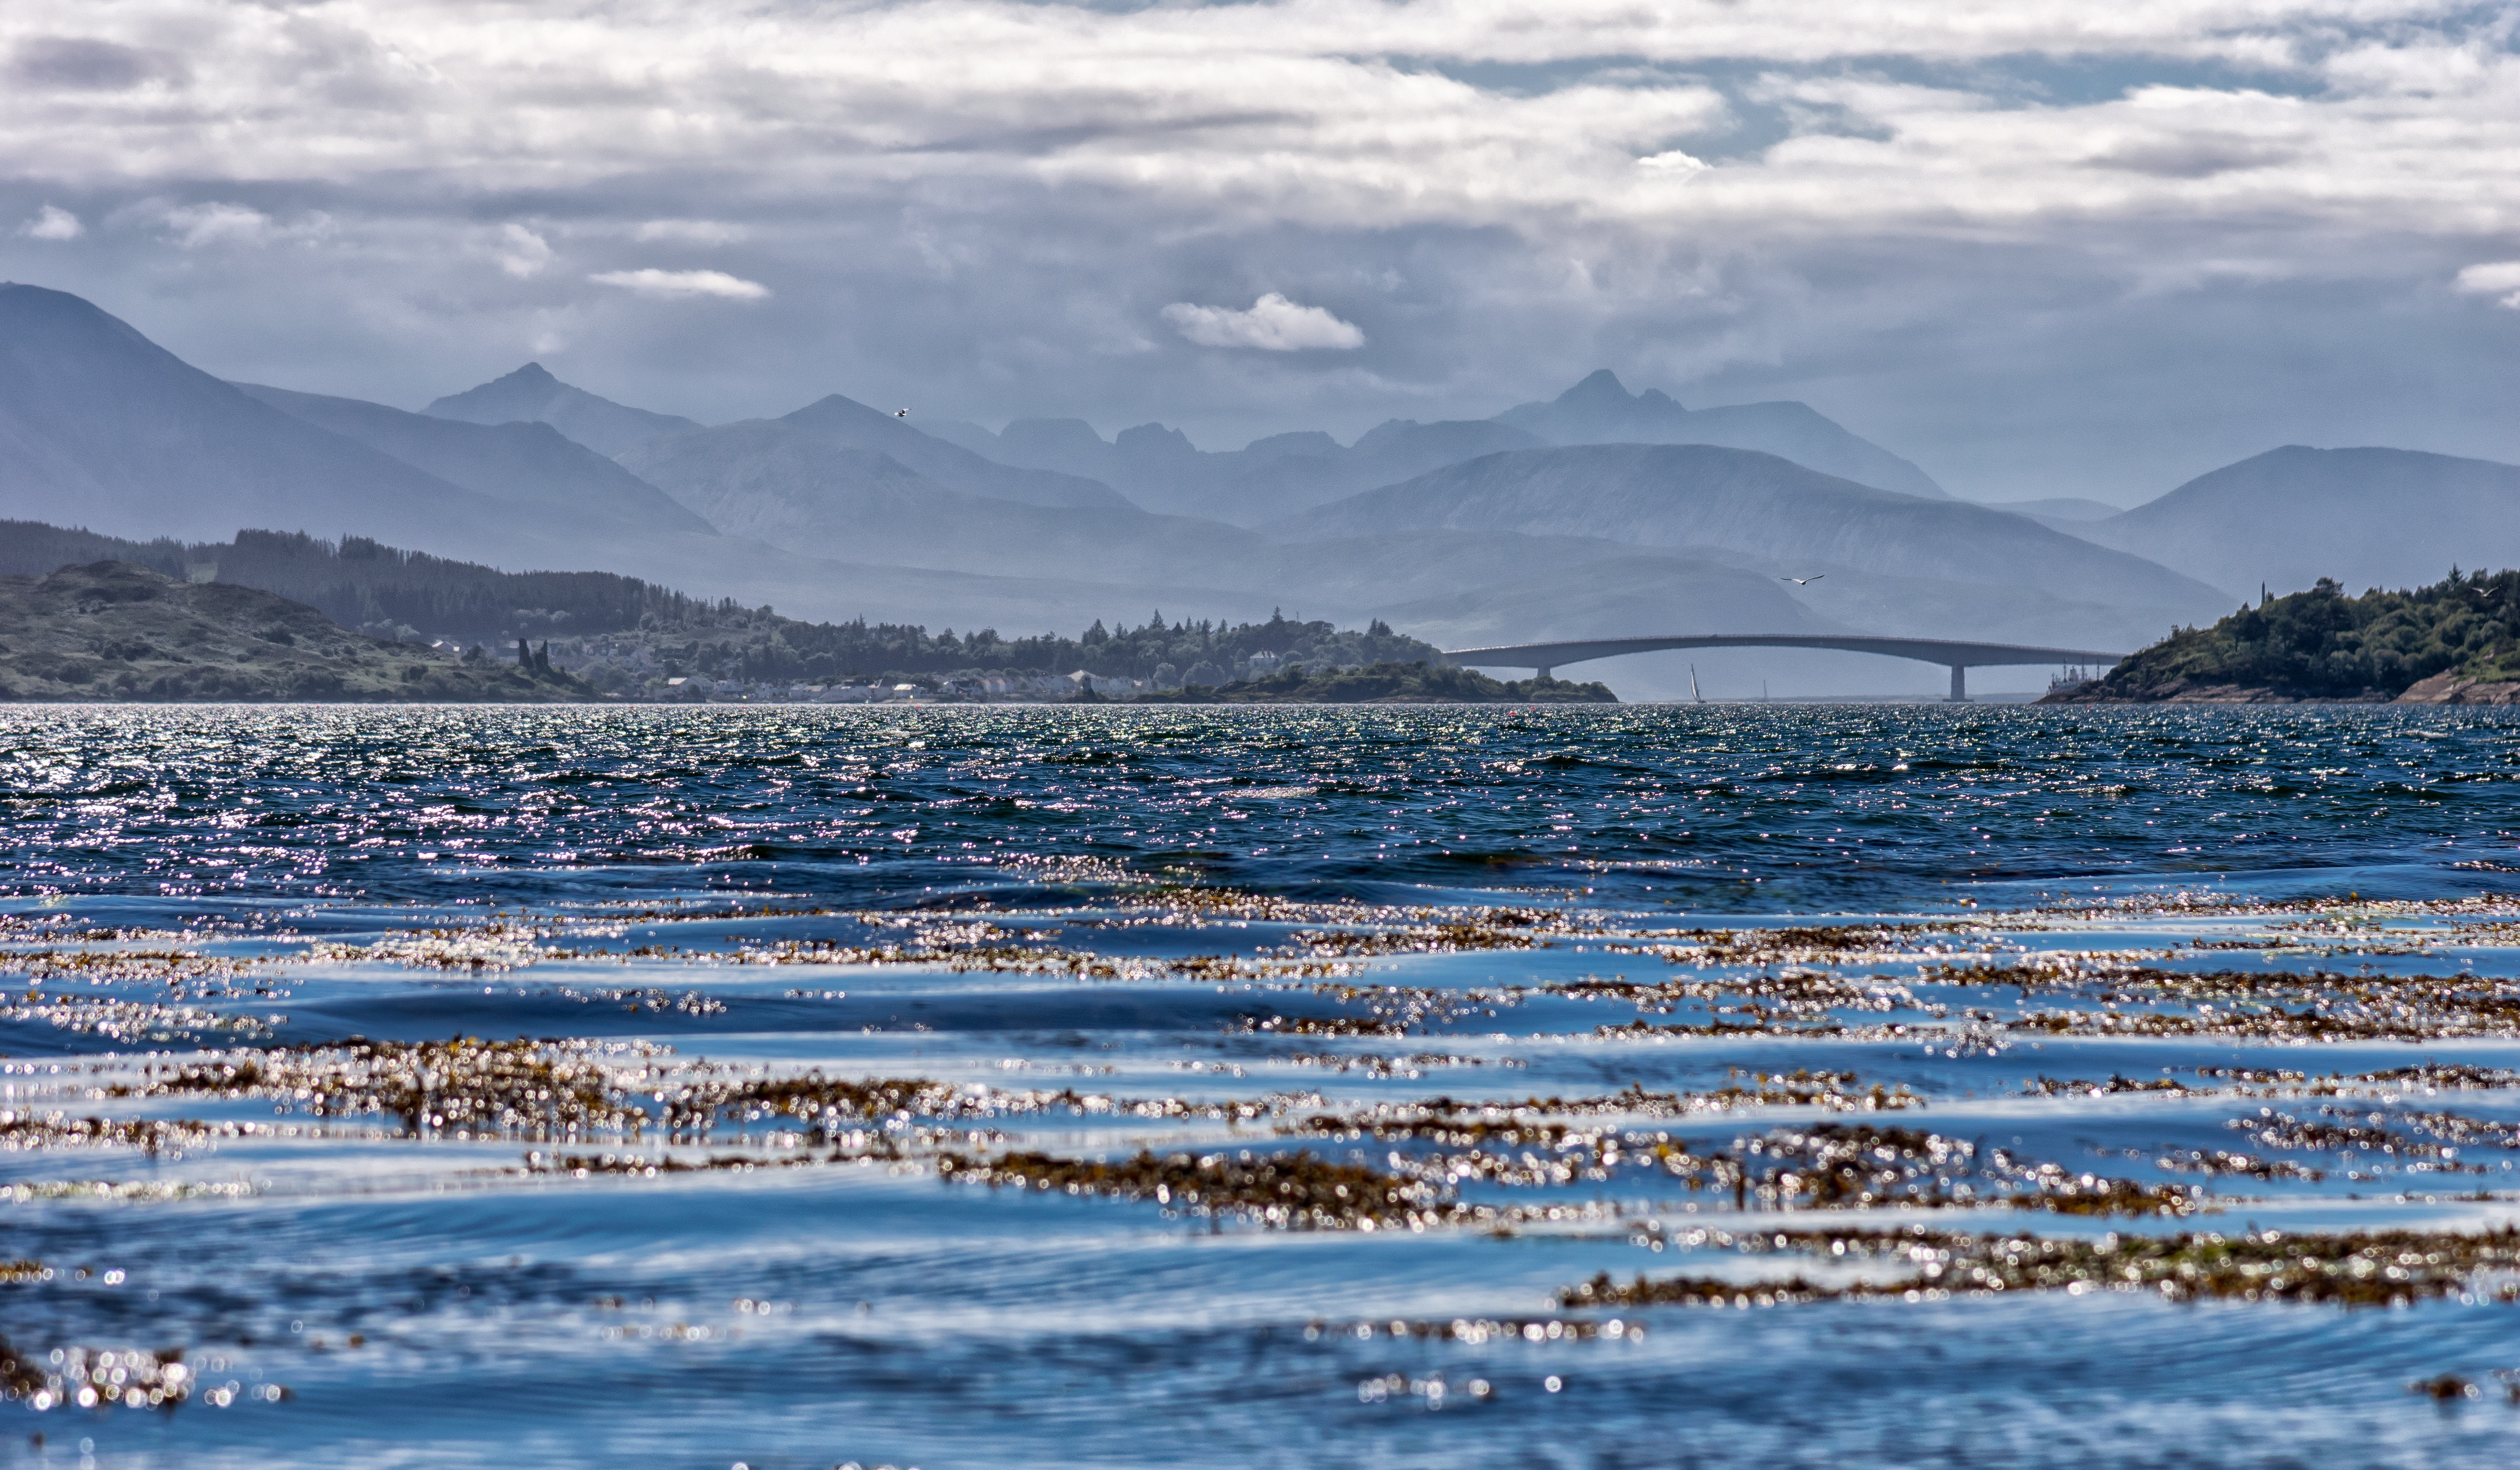
sky, water, sea, cloud, ocean, highland, wave, loch, mountain, shore, coast, water resources, hill, winter, sound, inlet, fell, lake, mountain range, landscape, wind wave, river, lake district, bay, reflection, coastal and oceanic landforms, horizon, ice, tide, snow, tourism, city, wind, vacation, meteorological phenomenon, fjord